Visa requirements for Portuguese citizens

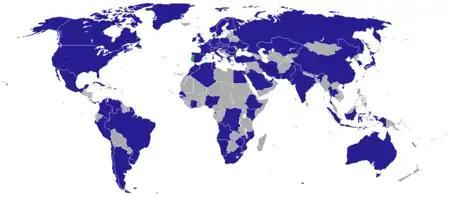
Diplomatic missions of Portugal.

When in a non-EU country where there is no Portuguese embassy, Portuguese citizens as EU citizens have the right to get consular protection from the embassy of any other EU country present in that country.